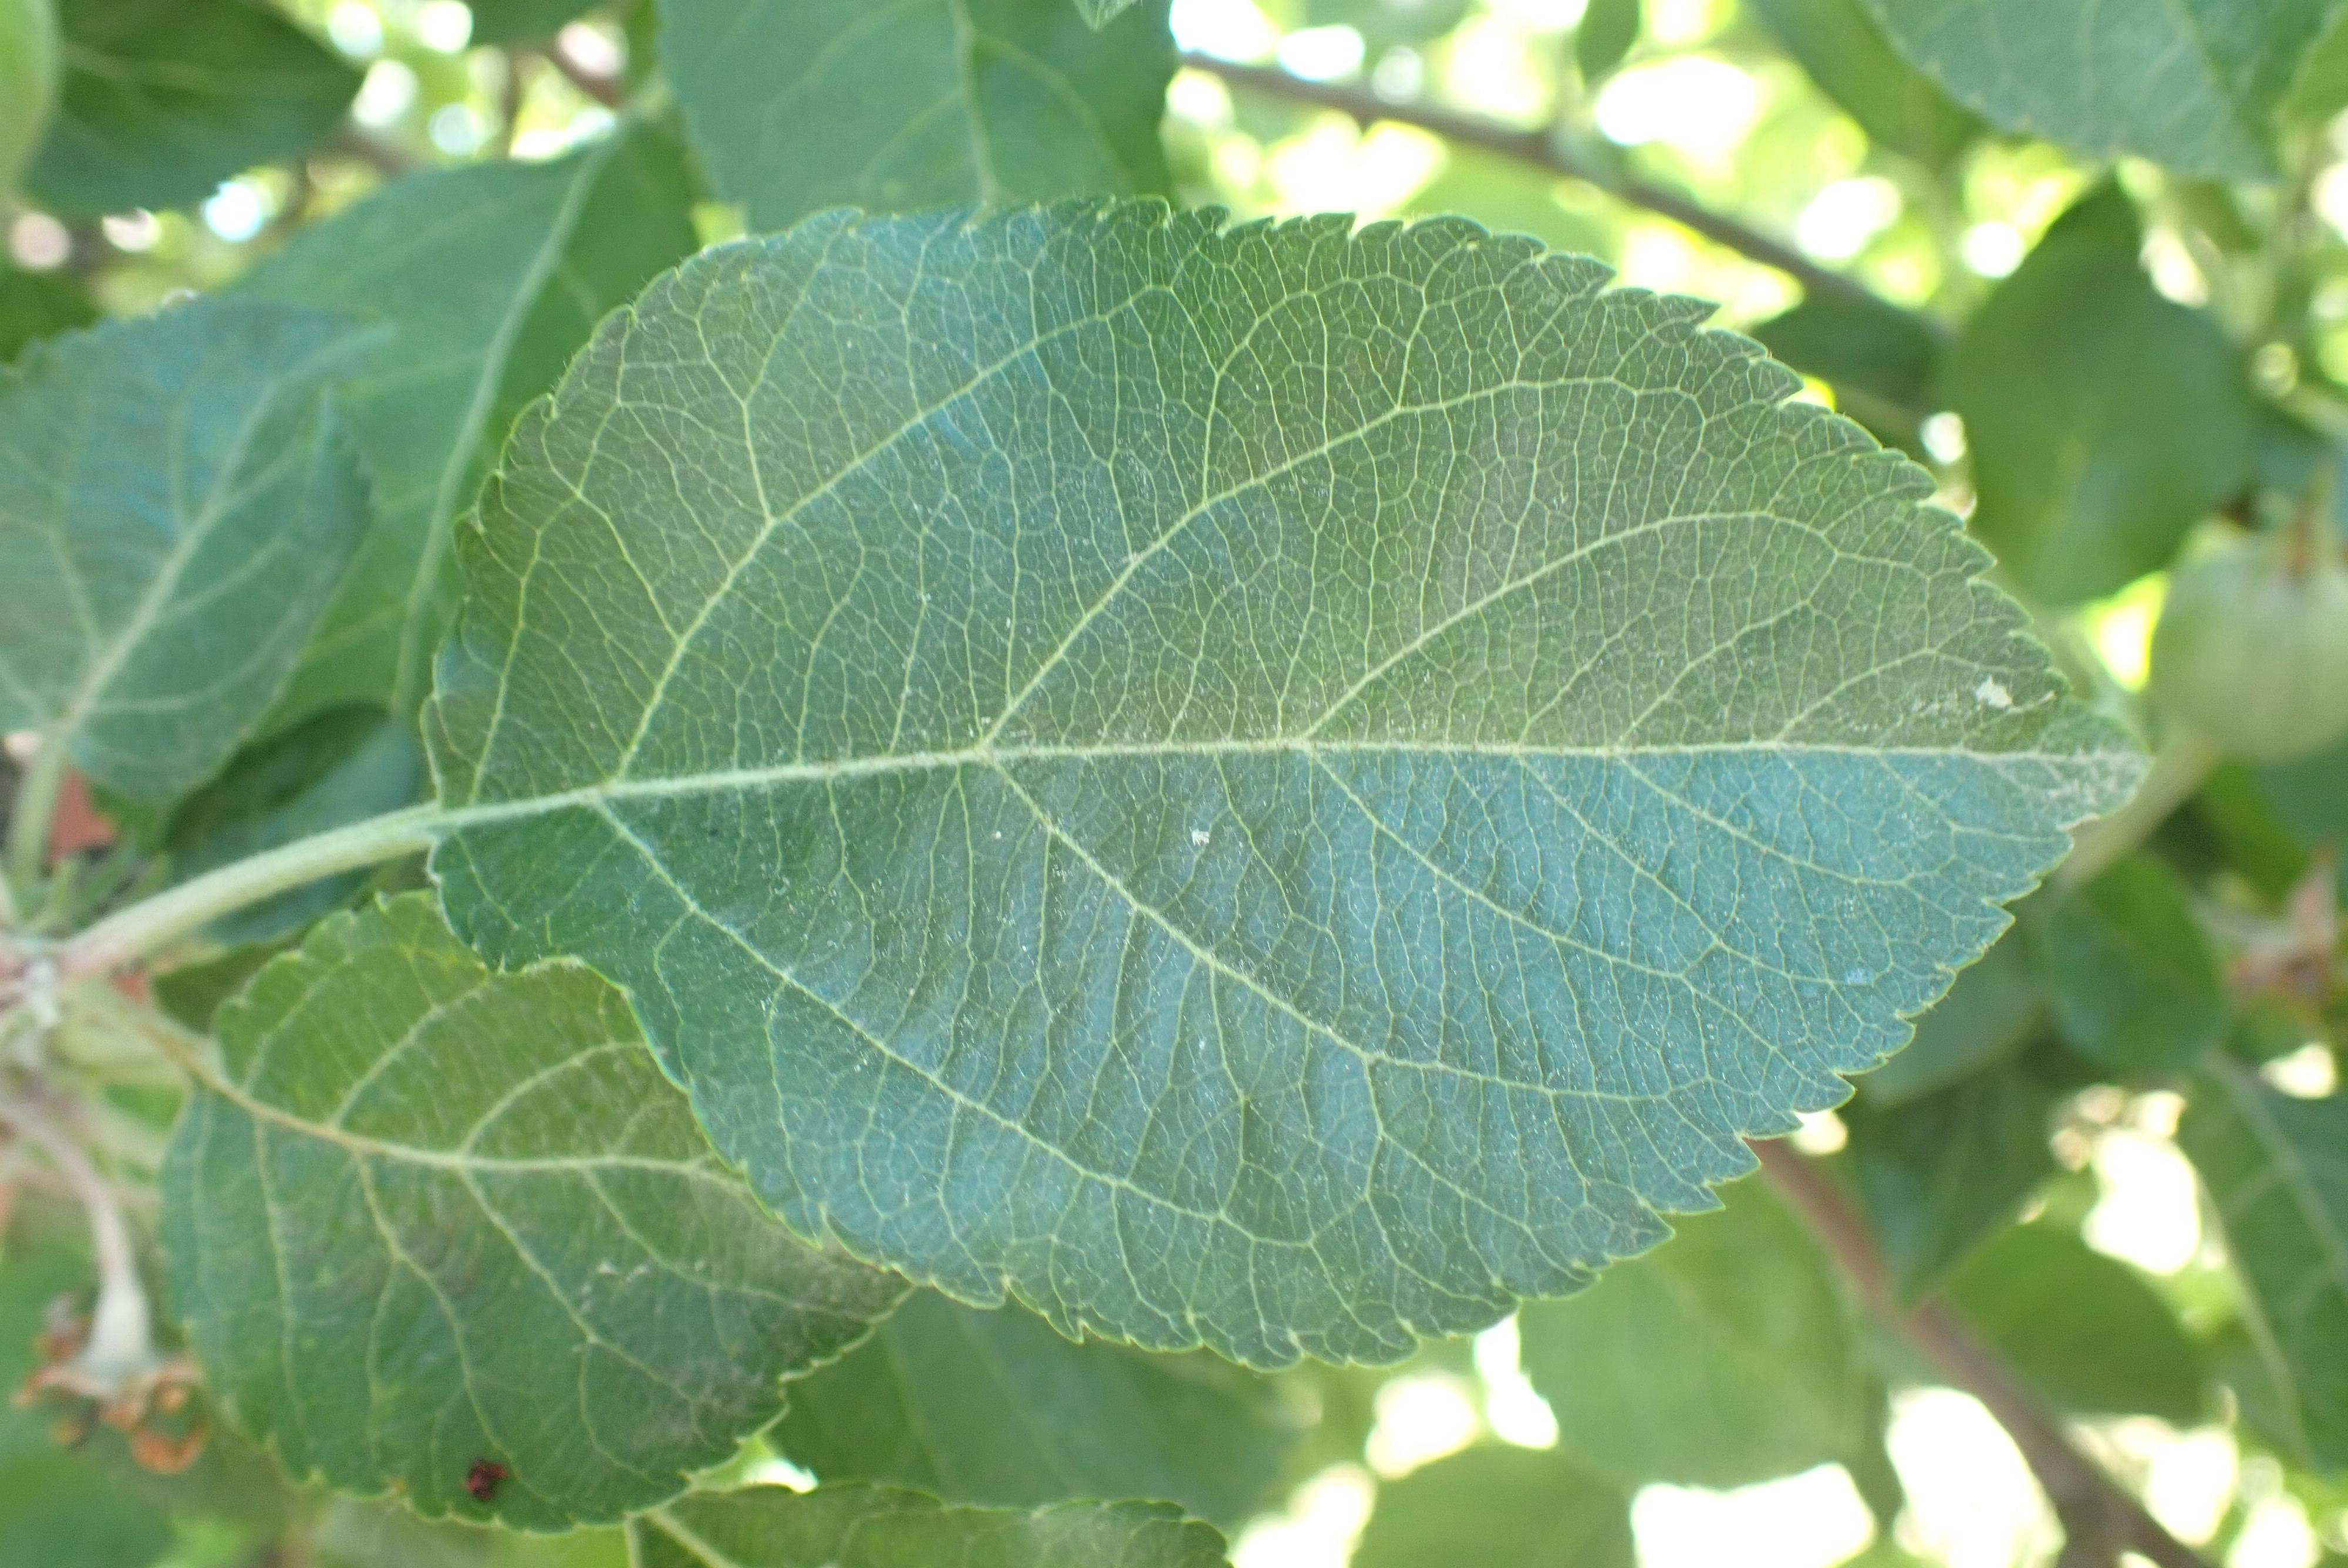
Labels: healthy